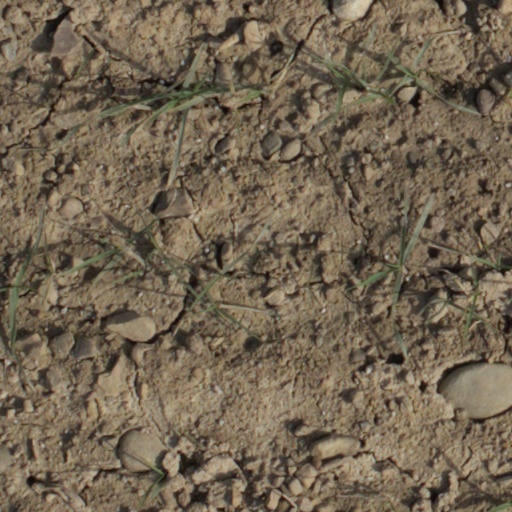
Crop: wheat